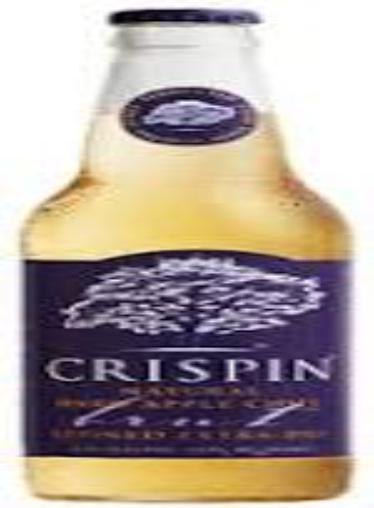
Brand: Crispin Cider
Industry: Food